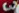
Number: 3